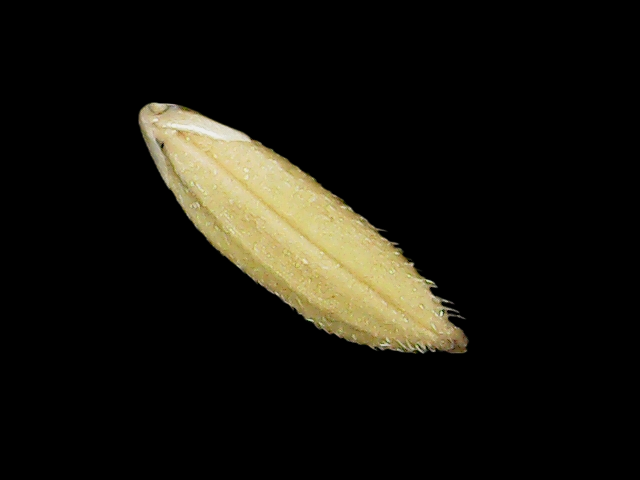
Rice variety: Binadhan23